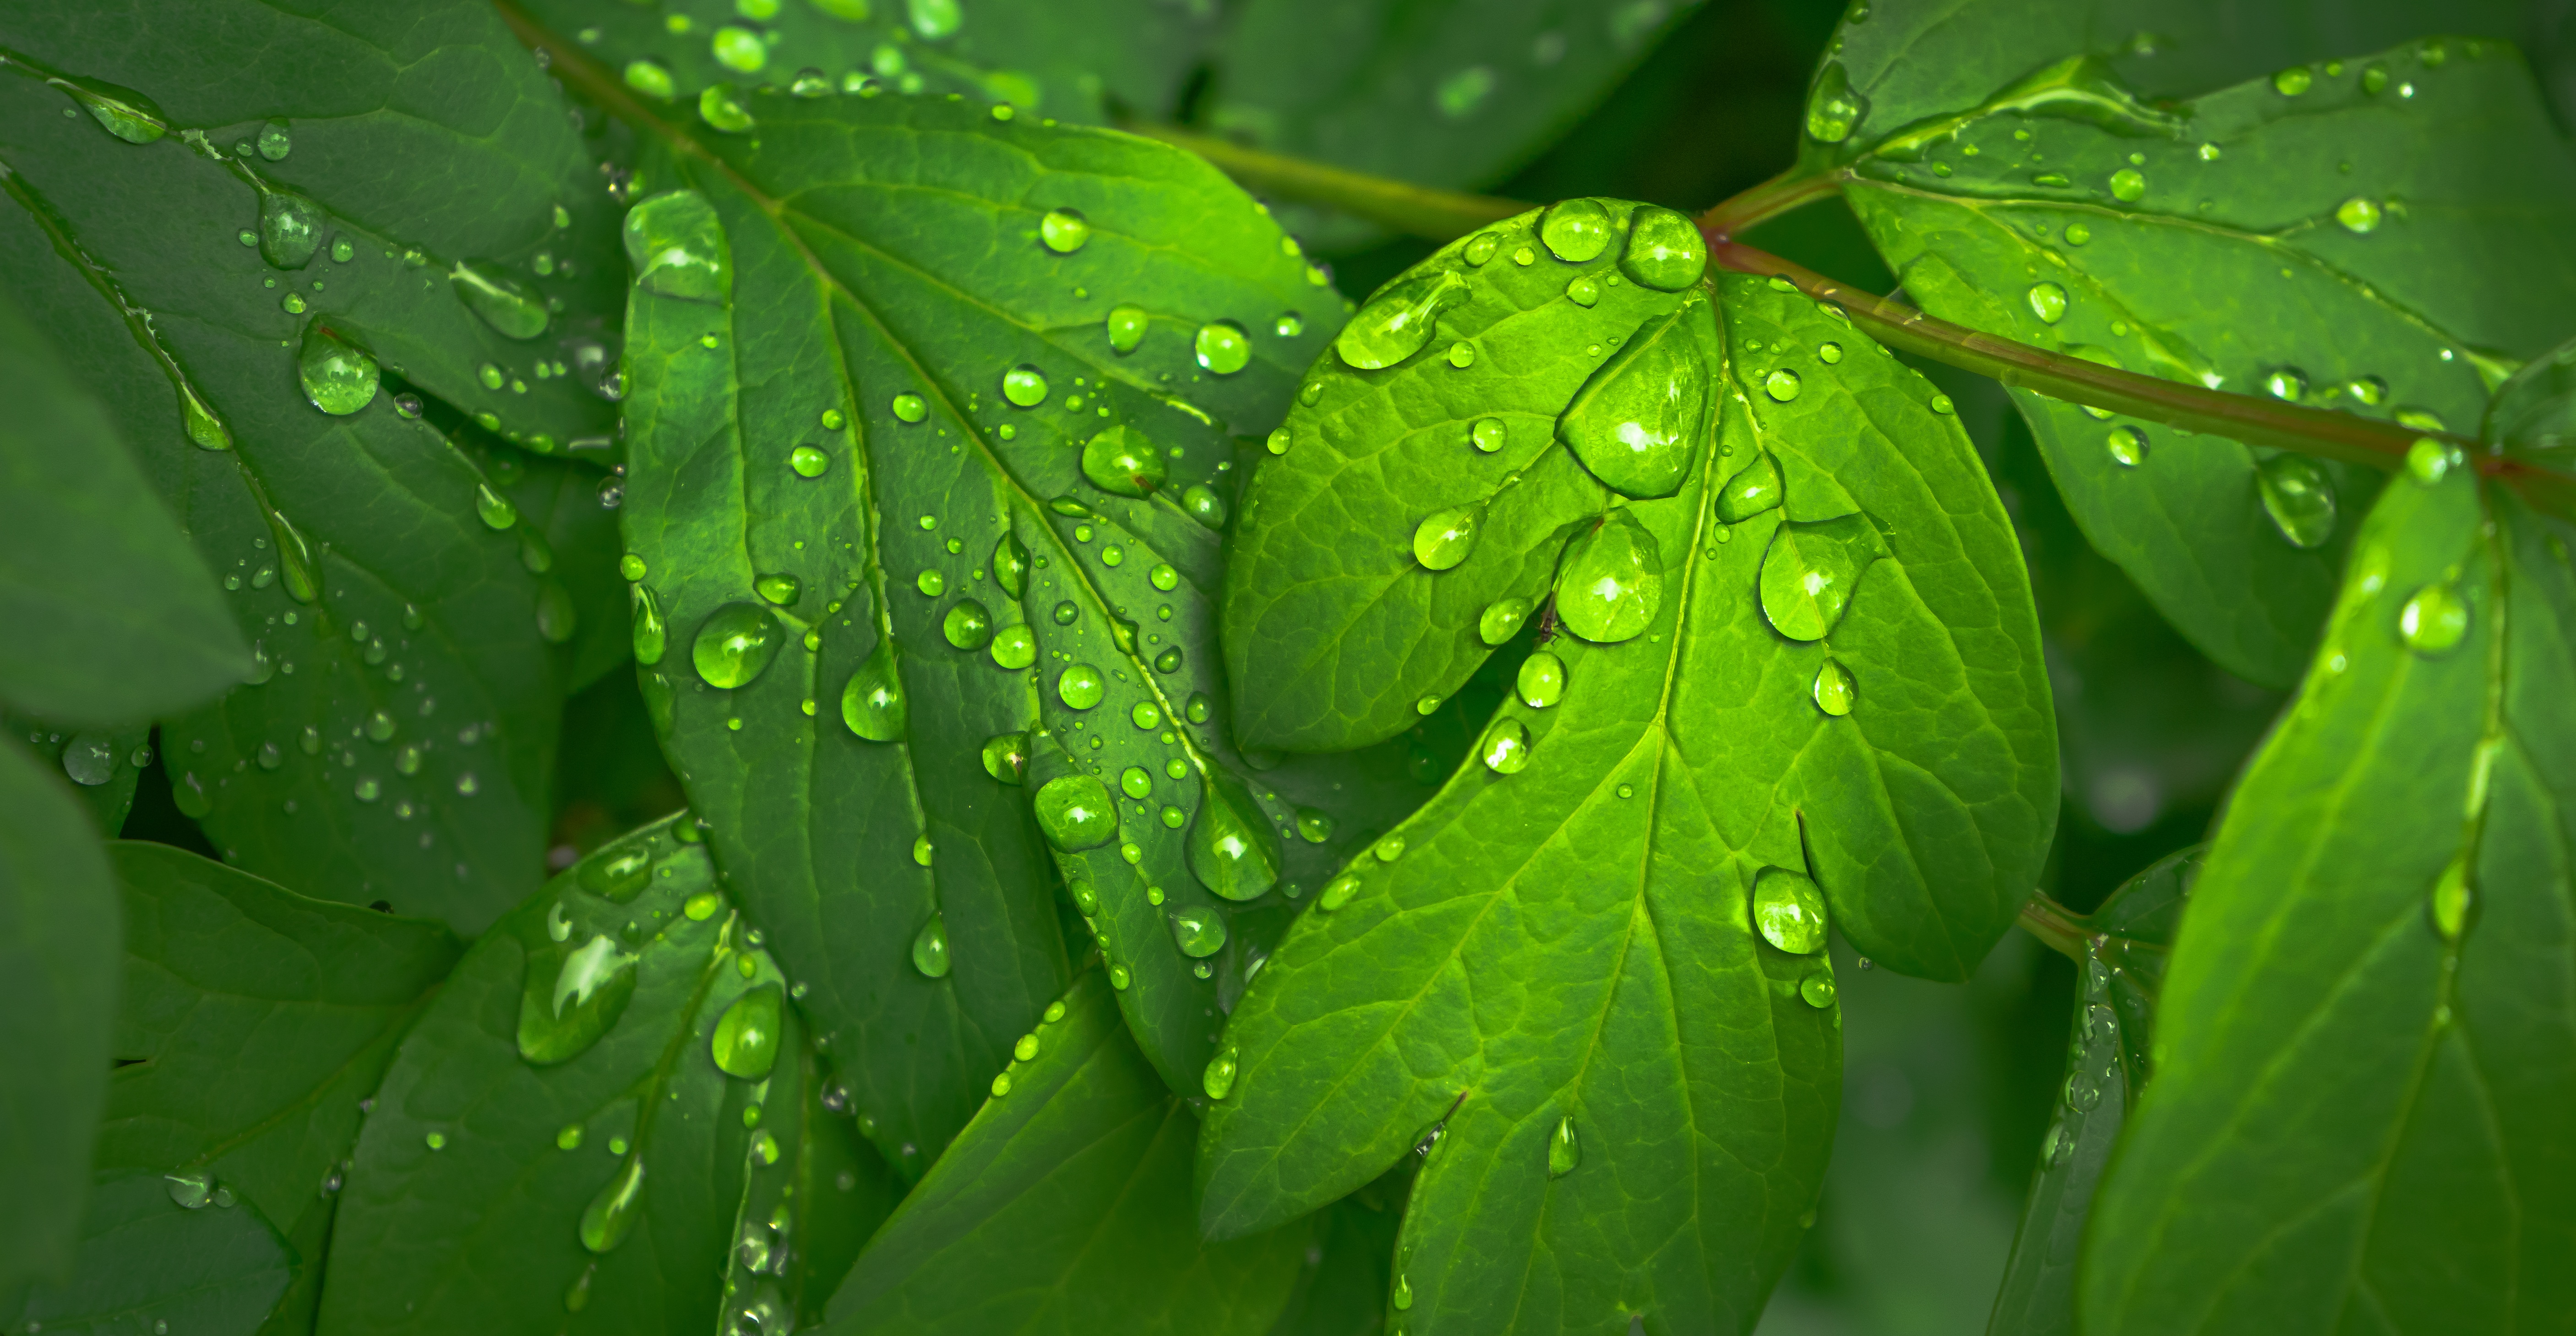
tree, water, nature, grass, branch, drop, dew, abstract, plant, sunlight, morning, leaf, flower, spring, green, botany, flora, plants, close up, moisture, macro photography, trickle, the leaves, hwalyeob, plant stem